Göran Svenning and David Hellström

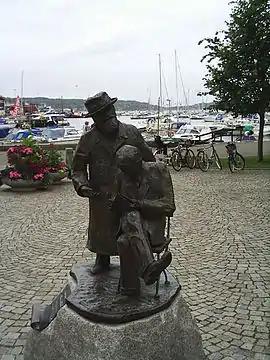
Statue of Svenning and Hellström in Strömstad

Göran Svenning was a songwriter, who was also a dentist. He was born on 6 September 1870 in Ljungsarp and died in Strömstad on 27 December 1953 at the age of eighty-three. A native of Västergötland, he had a dental practice in Strömstad in Bohuslän, where he met the composer David Hellström.